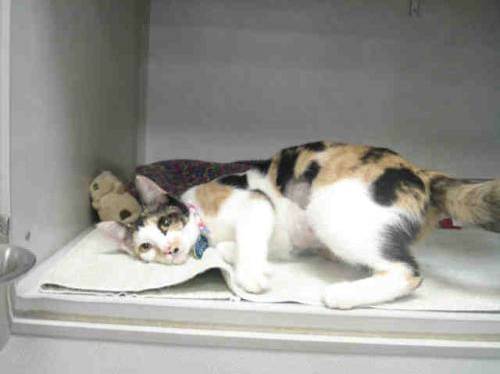
Label: cat